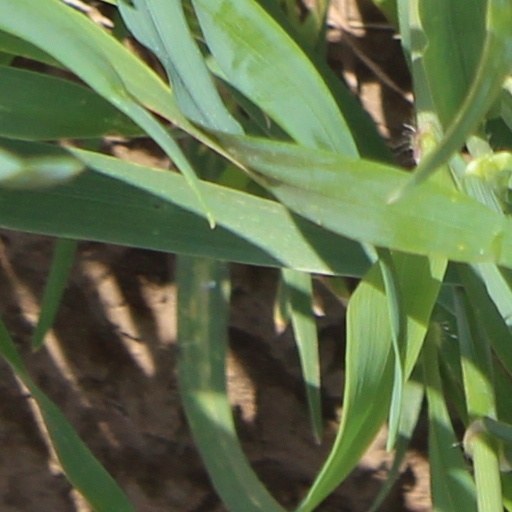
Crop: wheat